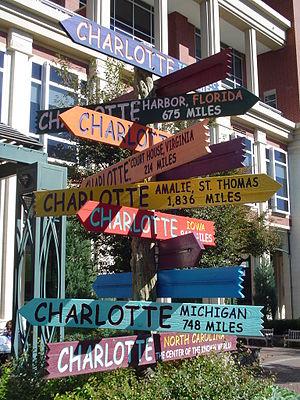
Charlotte est un nom propre utilisé comme prénom, toponyme ou nom commun.